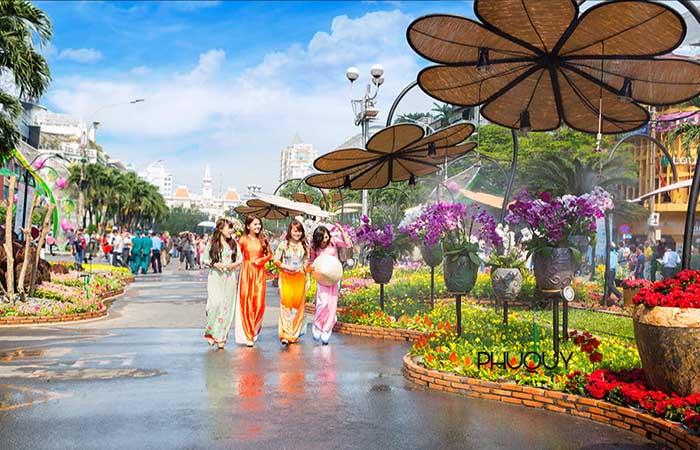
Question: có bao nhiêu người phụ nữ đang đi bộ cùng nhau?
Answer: có bốn người phụ nữ đang đi bộ cùng nhau